Outline of globalization

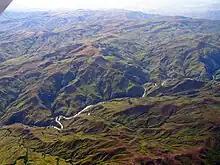
Deforestation of the Madagascar Highland Plateau has led to extensive siltation and unstable flows of western rivers.

Processes of globalization present humankind with many issues that are considered problematic in at least one culture or society, and often multiple societies.